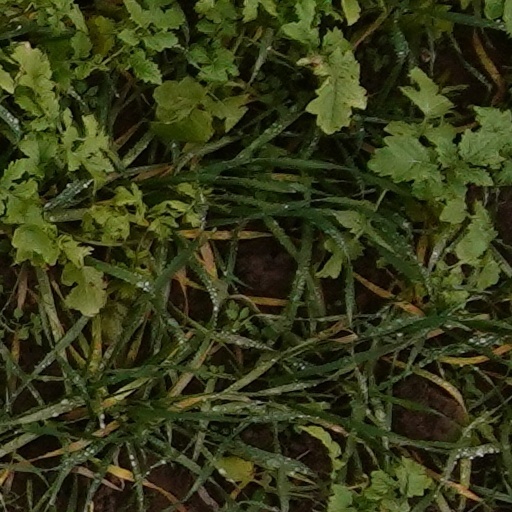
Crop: wheat